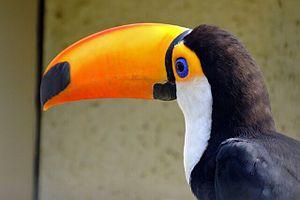
un toucan toco.